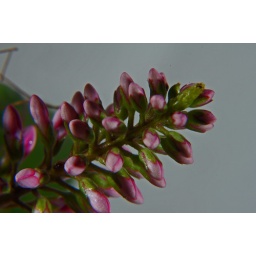
Hebe/Veronica speciosa, a hedge plant species that flowers in the autumn and on into the winter,